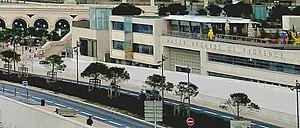
Façade du Musée Regards de Provence à Marseille
La station sanitaire est un bâtiment situé à Marseille, construit entre 1946 et 1947 pour la direction du contrôle sanitaire aux frontières, à proximité du port, en bas du Panier, face à la mer, entre la cathédrale de La Major et le fort Saint-Jean. Après une importante restructuration architecturale, il accueille depuis 2013 le musée Regards de Provence.
Le musée Regards de Provence est un musée créé à Marseille en 2013 par la Fondation Regards de Provence dans l'ancienne station sanitaire du port de Marseille. Sa collection, constituée par des mécènes privés, se compose de 850 œuvres d'art de l'Époque moderne à aujourd'hui, réunies pour valoriser le patrimoine artistique et culturel marseillais, provençal et méditerranéen.